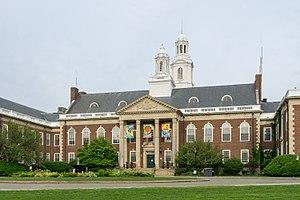
Newton est une ville de la banlieue ouest de Boston, dans l'État du Massachusetts, aux États-Unis. En 2016, la population de la ville était de 89 045 habitants. En outre, d'après les statistiques du FBI, Newton est la ville la plus sûre des États-Unis depuis 2003.